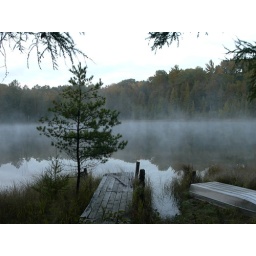
One lonely pine tree standing in the reflections of beauty.